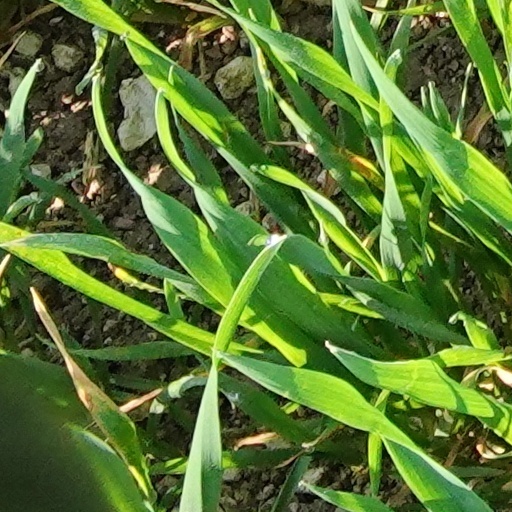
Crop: wheat